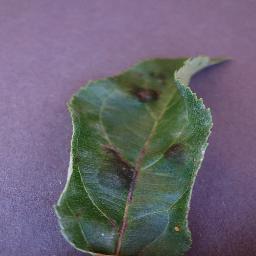
Label: Apple___Apple_scab